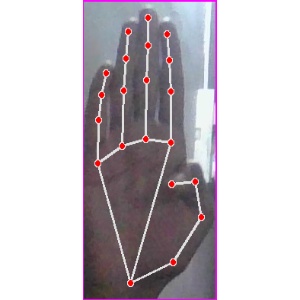
अक्षर: झ